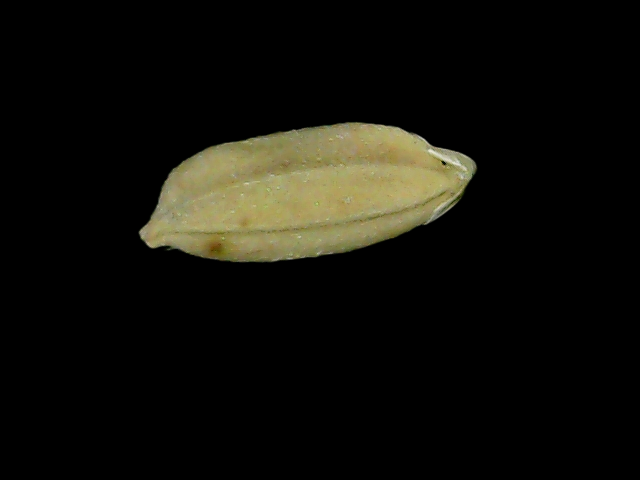
Rice variety: Bd76